Mise-en-scène

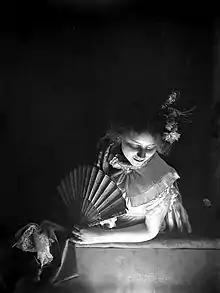
"Mise en scène" by Constant Puyo

An important element of is set design—the setting of a scene and the objects (props) visible in a scene. Set design can be used to amplify character emotion or to set the mood, which effects the physical, social, psychological, emotional, economic, and cultural significance in the film. Set design often influences many themes or parts of a film.